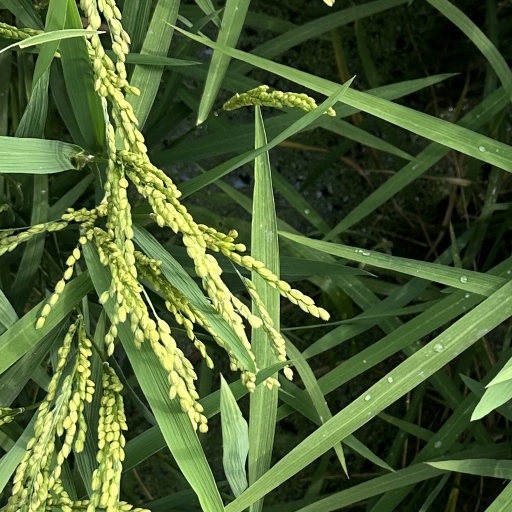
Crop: rice